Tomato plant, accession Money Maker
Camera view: bottom (45 deg); turntable rotation: 330 degrees
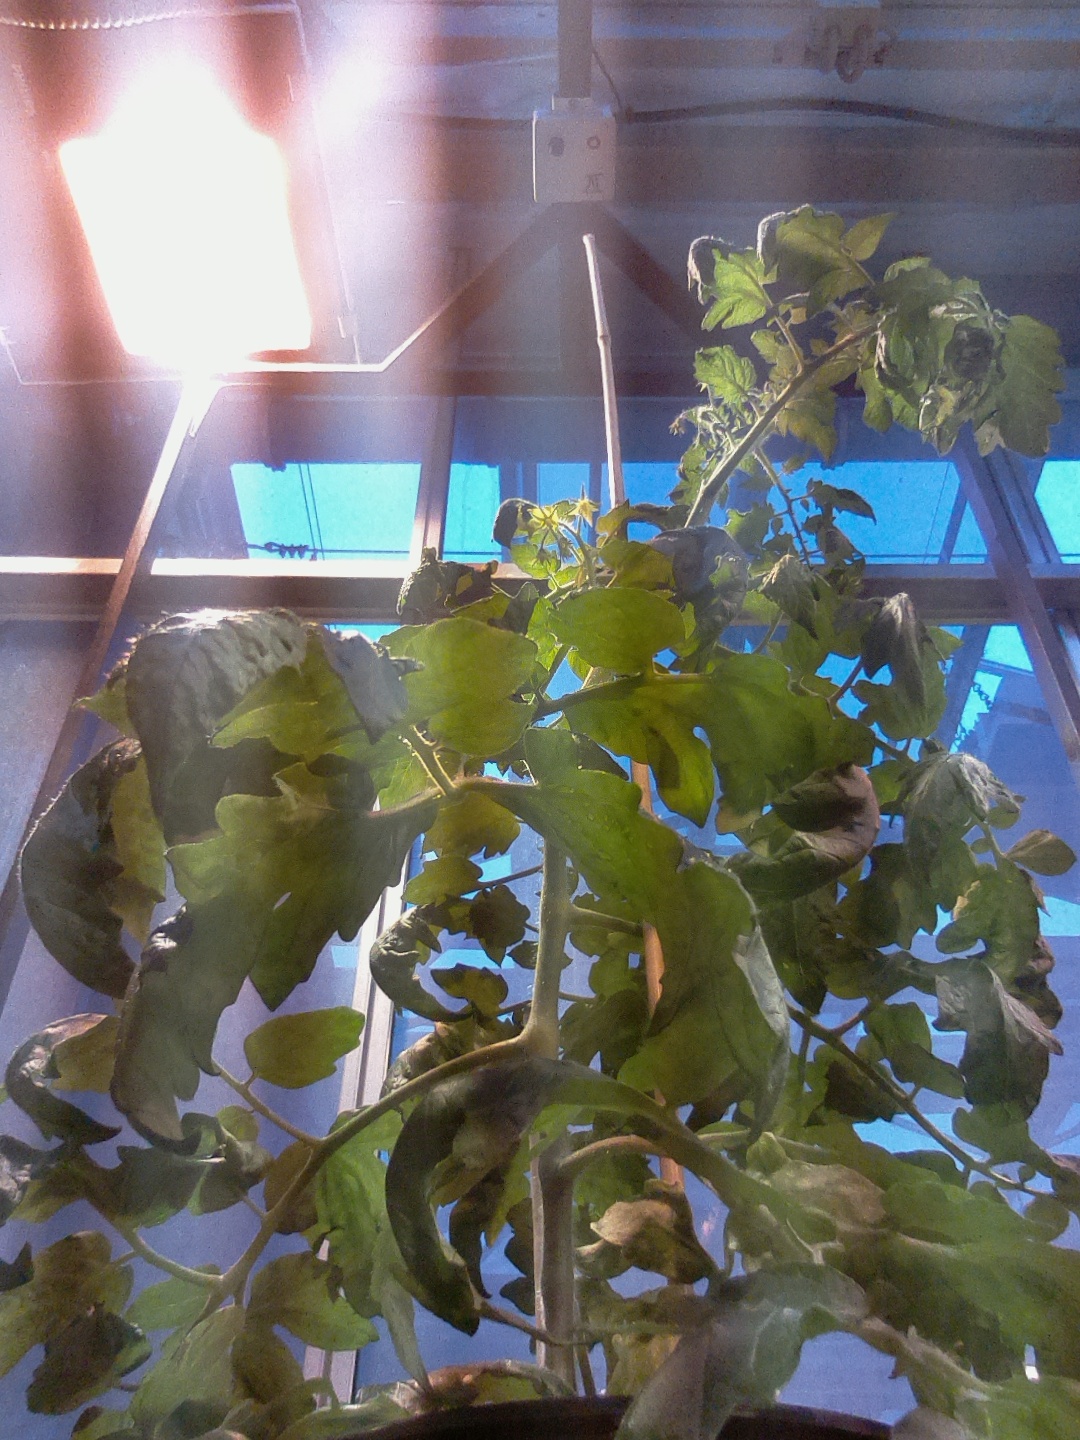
BBCH growth stage 65: Full flowering, 50%-60% of flowers open, first petals falling